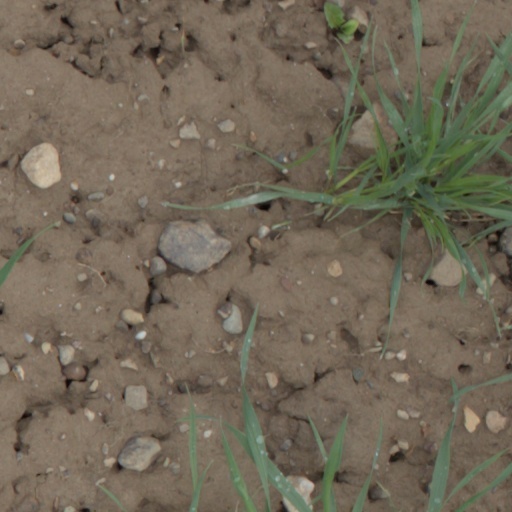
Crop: wheat